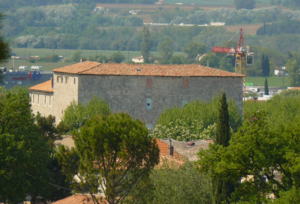
Vue du Château de Trets depuis le chemin du Félibre
Trets est une commune française située dans le département des Bouches-du-Rhône, en région Provence-Alpes-Côte d'Azur.